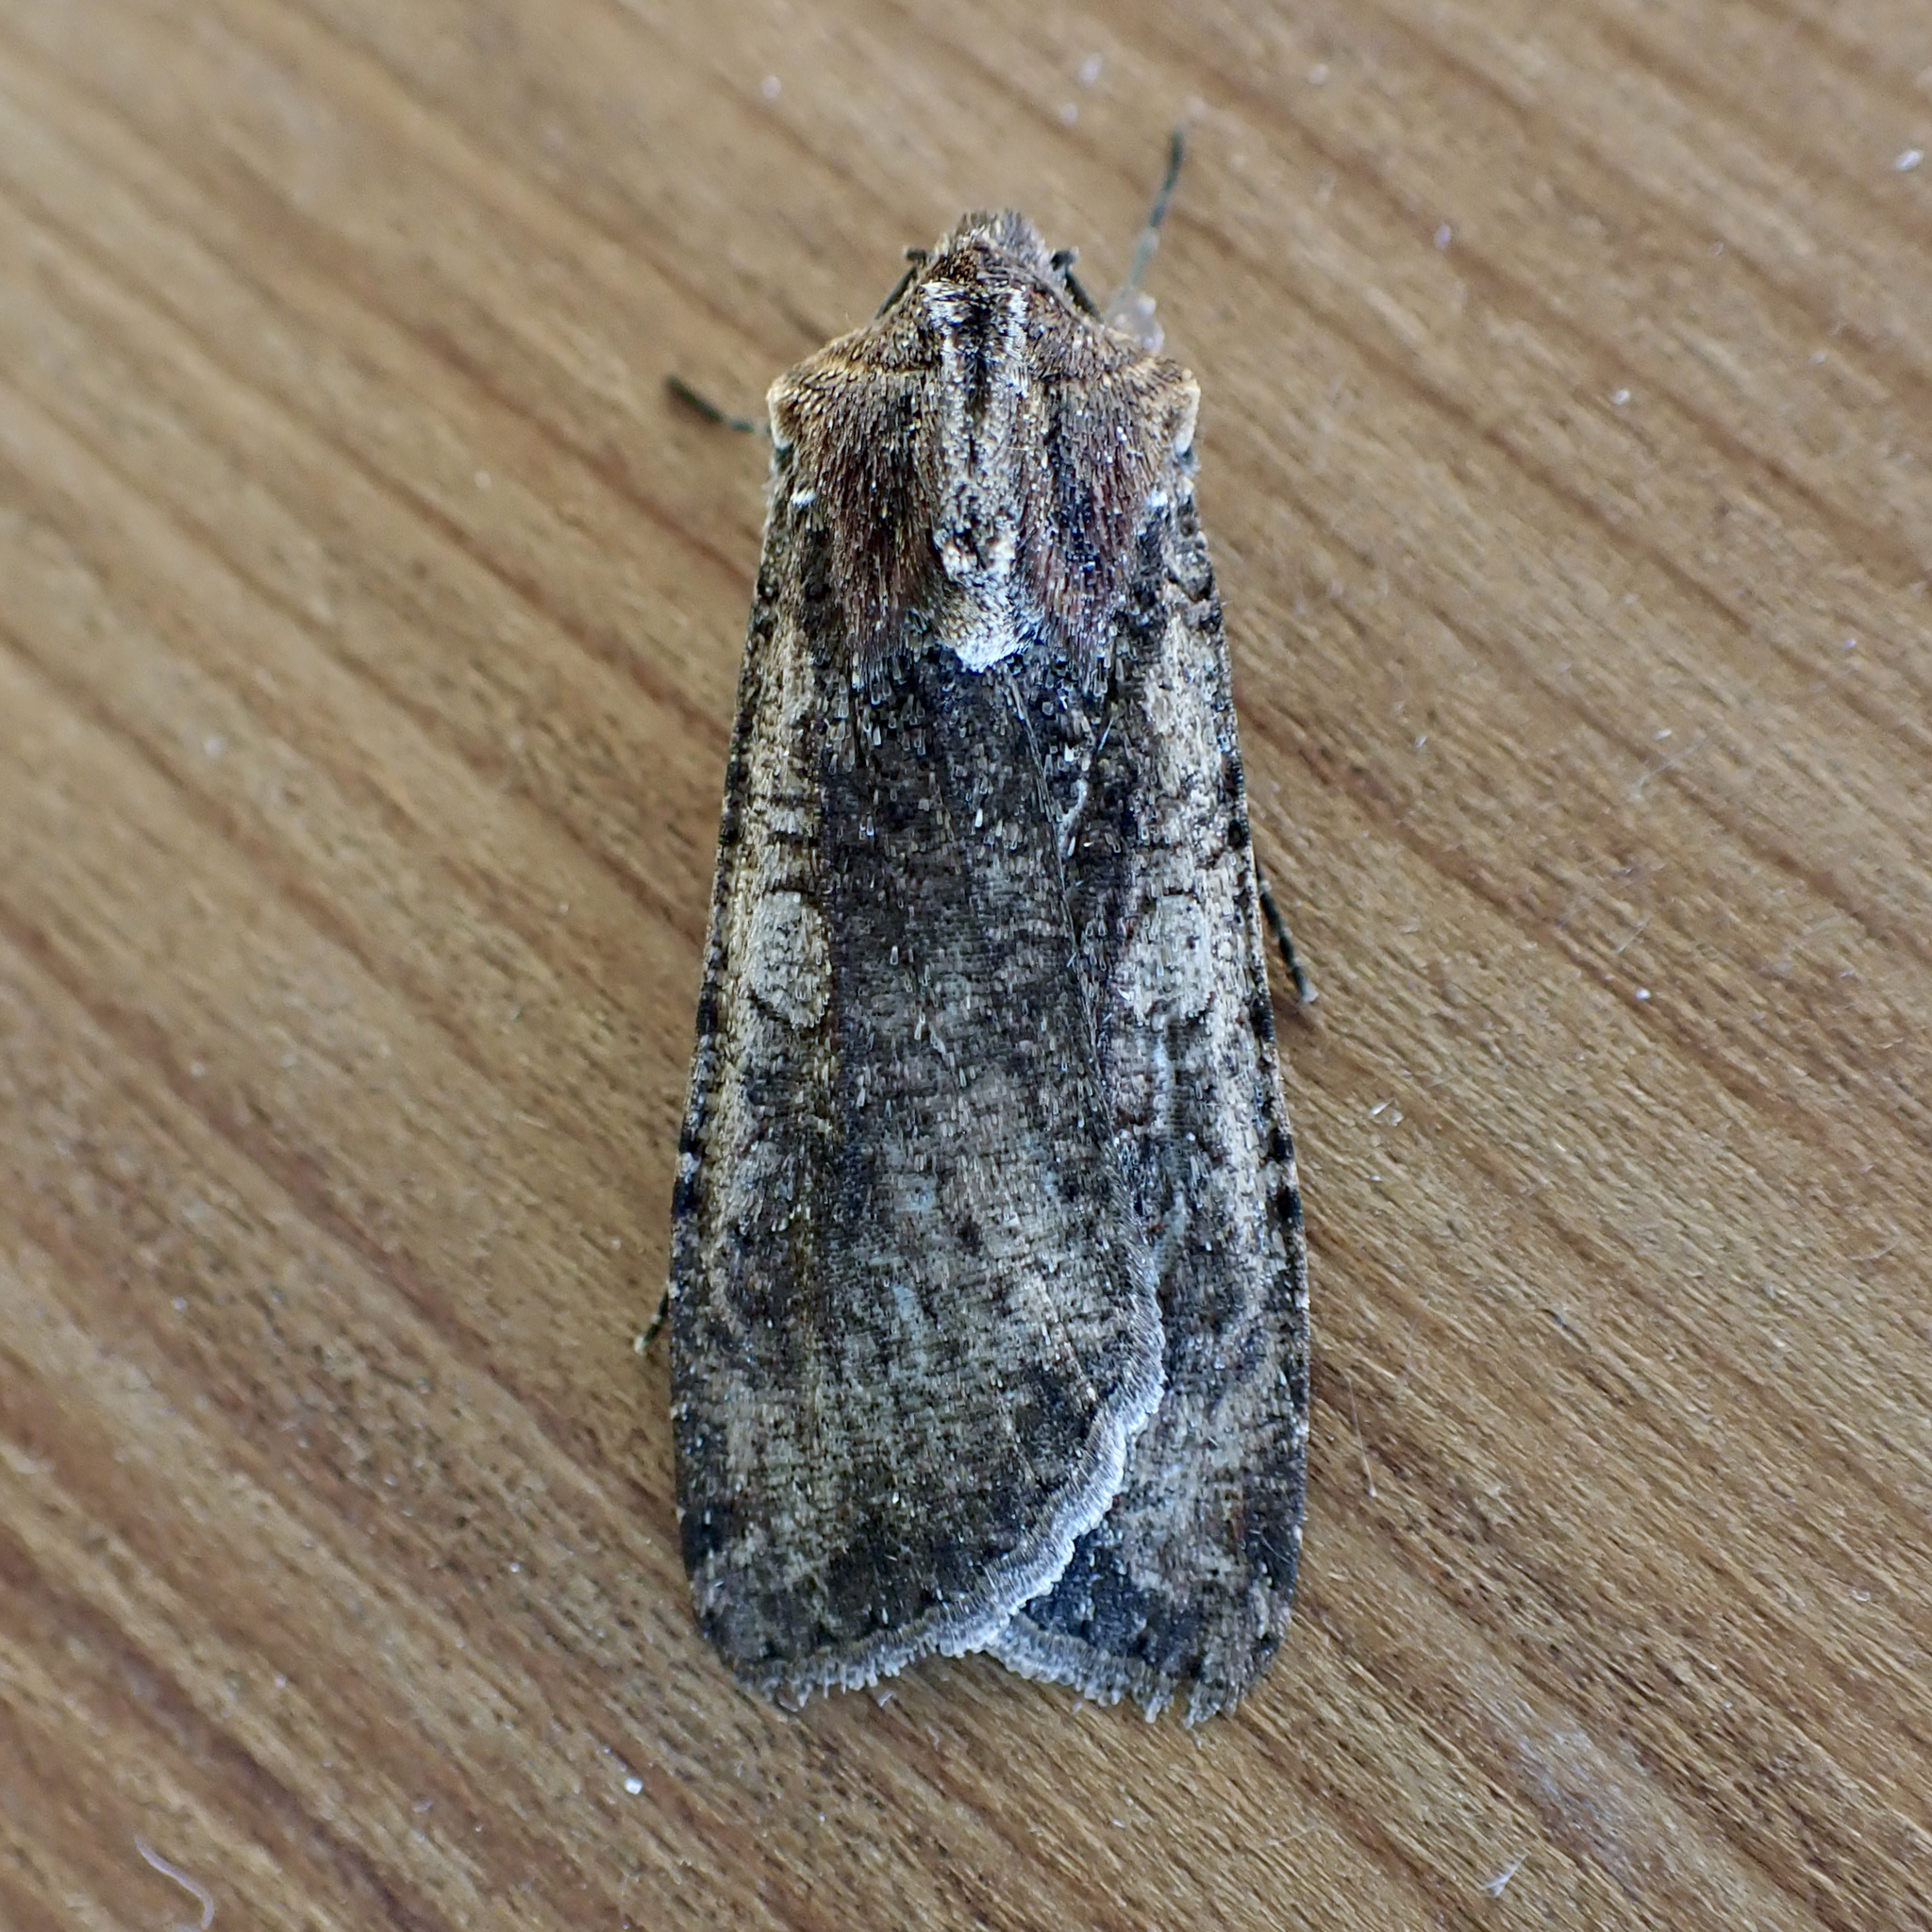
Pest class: cutworms